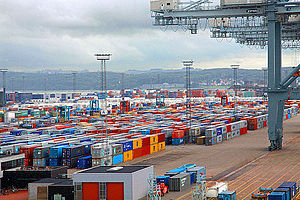
Danmarks historie (1990-)
Containertrafikkens omfang (her: Aarhus Havn) demonstrerer mere end noget andet denne periodes vigtige tendens: globalisering.
Danmarks historie indledtes af en række begivenheder, der var af stor betydning for nutidens Danmark. I 1989/90 forsvandt opdelingen mellem øst- og vest-blokkene, og den kolde krig sluttede med Sovjetunionens opløsning i 1991. Globalisering er siden 1990'erne blevet et hyppigt anvendt begreb, som signalerer, at danskerne blev stadig mere afhængige af omverdenen, økonomisk, politisk og socialt. I forlængelse heraf blev småstatsagendaen, hvor landet fortrinsvis havde ført en tilpasningspolitik til stormagterne, afløst af en mere aktivistisk linje i udenrigspolitikken, hvor Danmark bl.a. deltog i fredsskabende operationer. Terrorangrebet den 11. september 2001 betød, at S-R-regeringen støttede aktionen mod terrorisme i Afghanistan. Denne udenrigspolitiske linje blev forstærket, da den efterfølgende regering under Anders Fogh Rasmussen tilsluttede sig den amerikansk ledede krig i Irak.